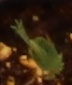
Label: Field Pea